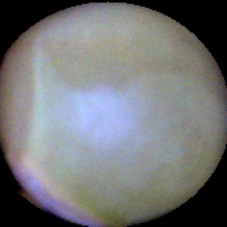
Label: Immature